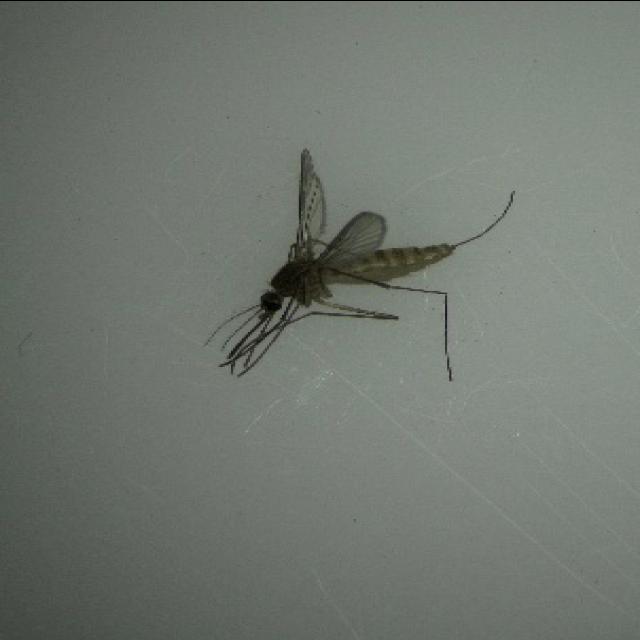
Species: culex_pipiens